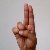
The image shows a hand gesture representing the letter 'U' in Indian Sign Language.